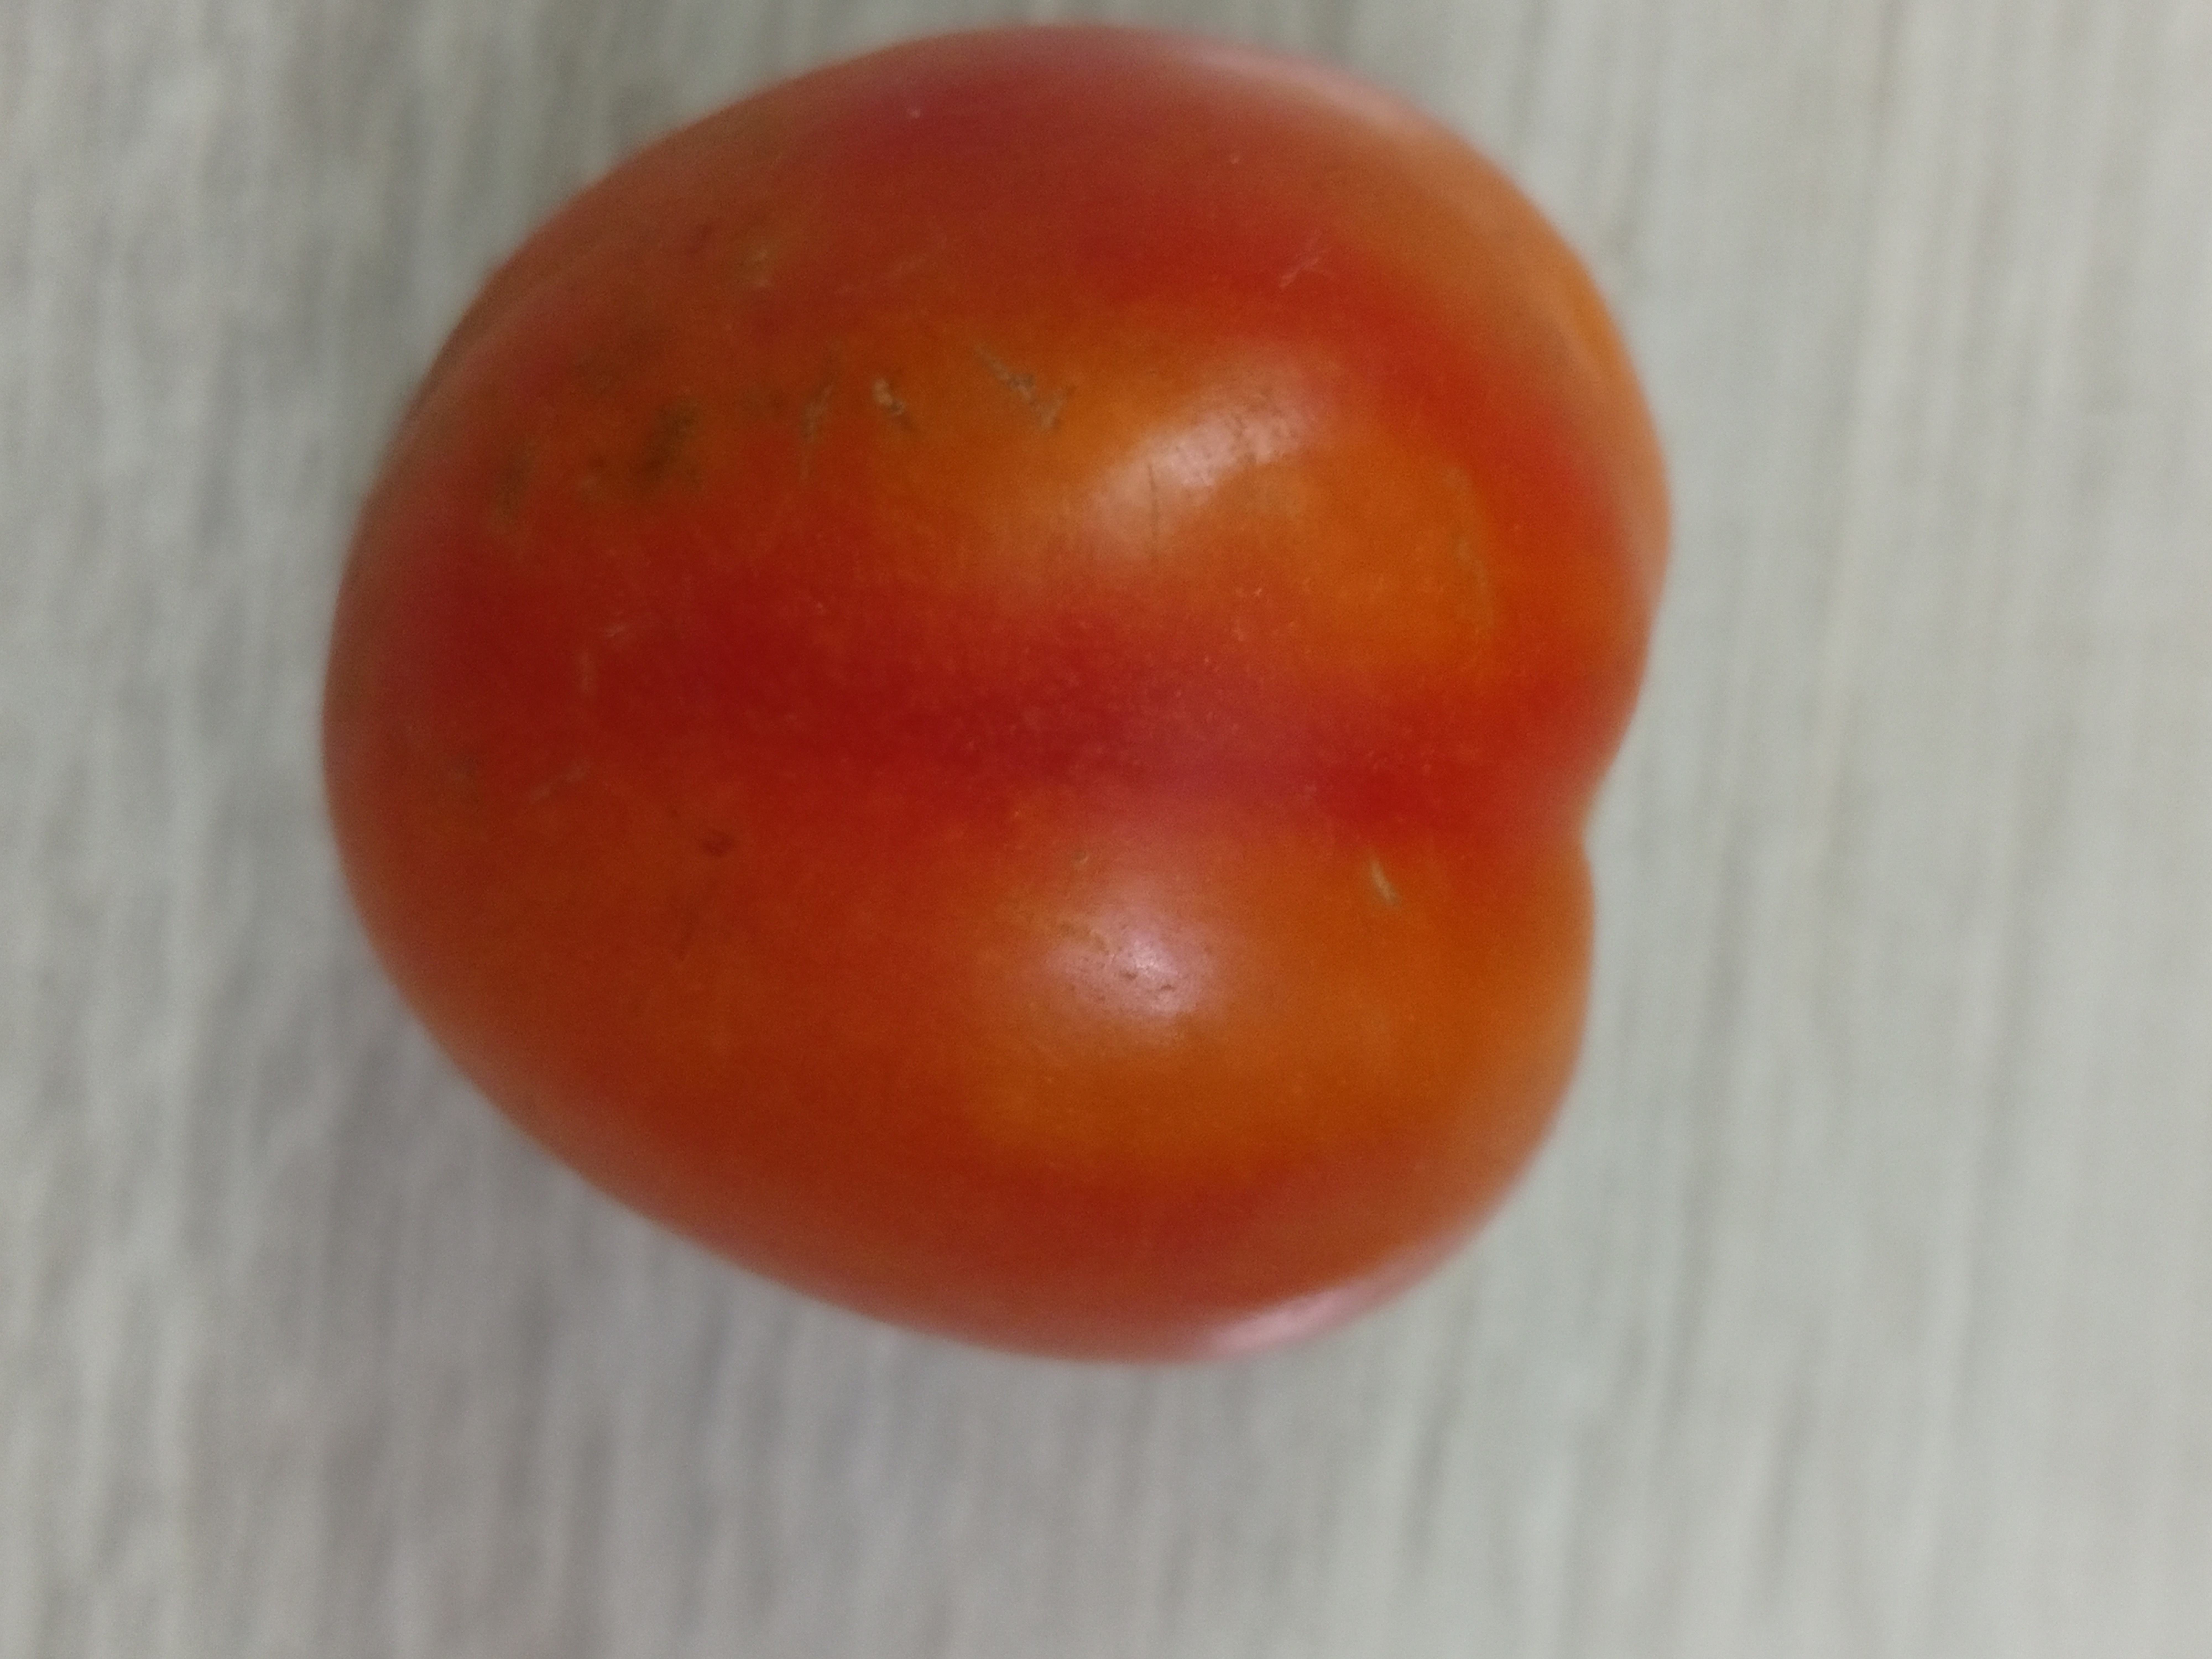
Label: Fresh